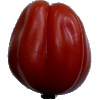
Label: Tomato Heart 1